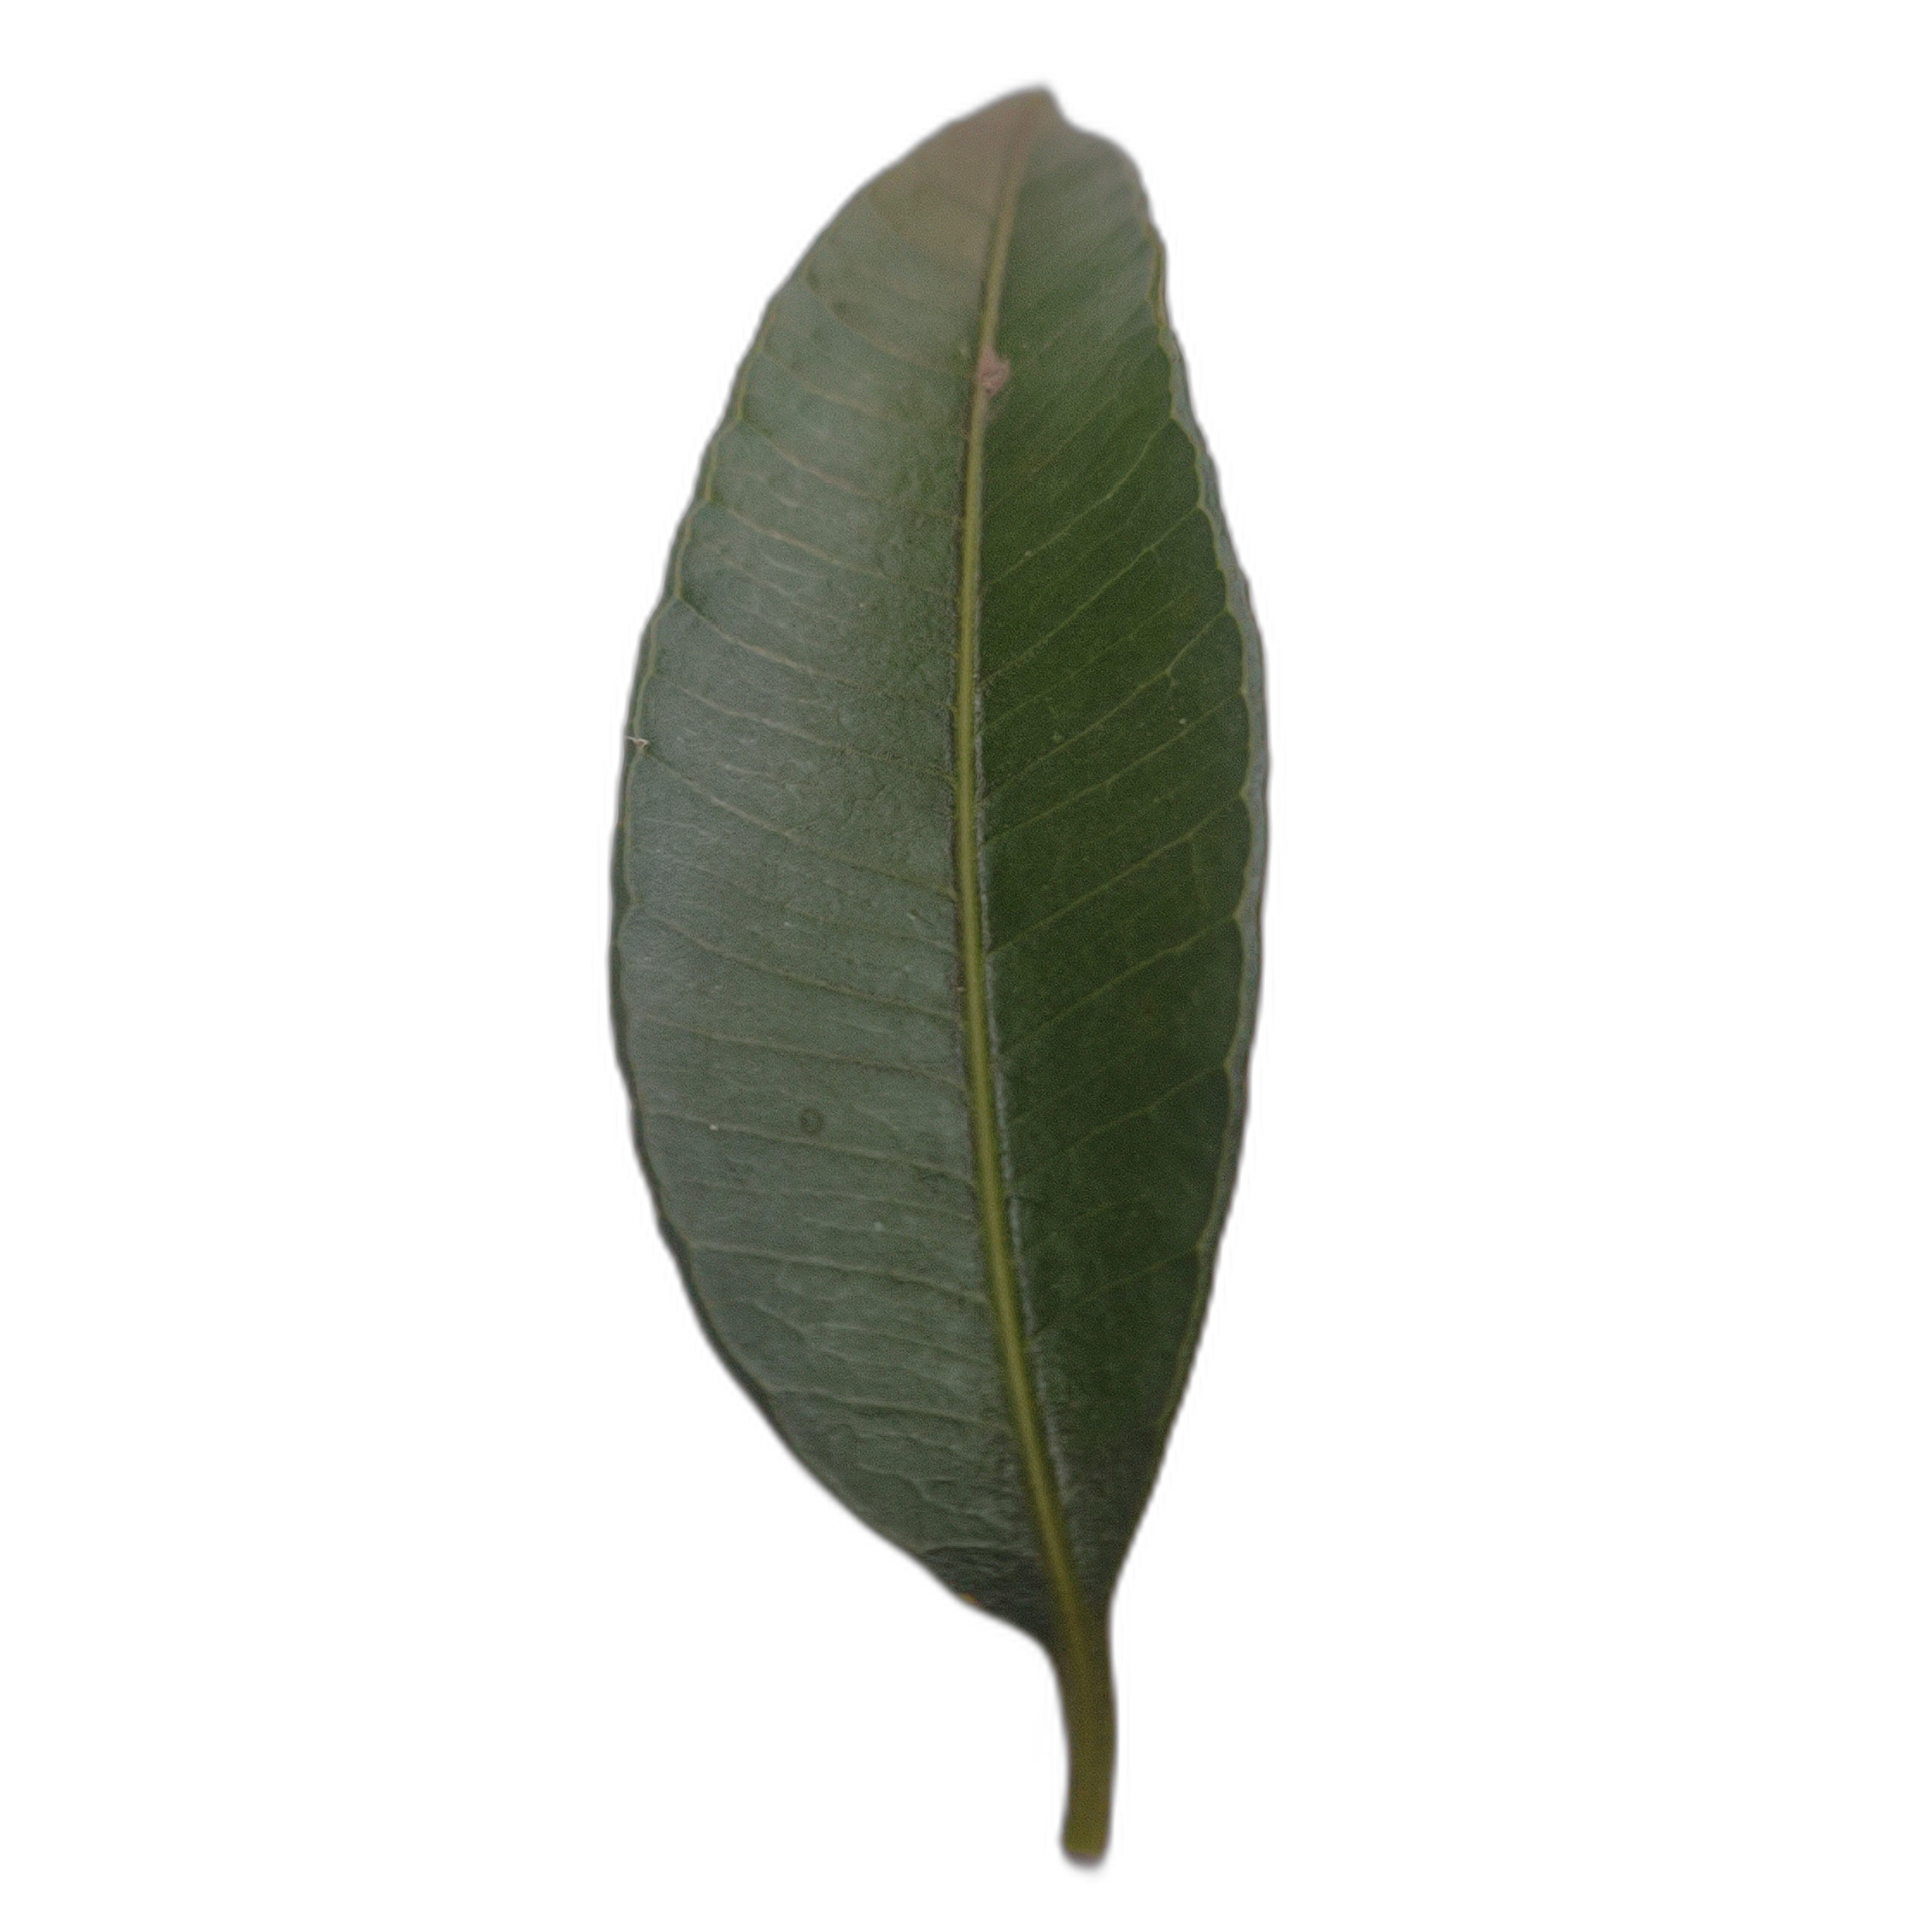
Label: healthy